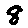
Label: 8